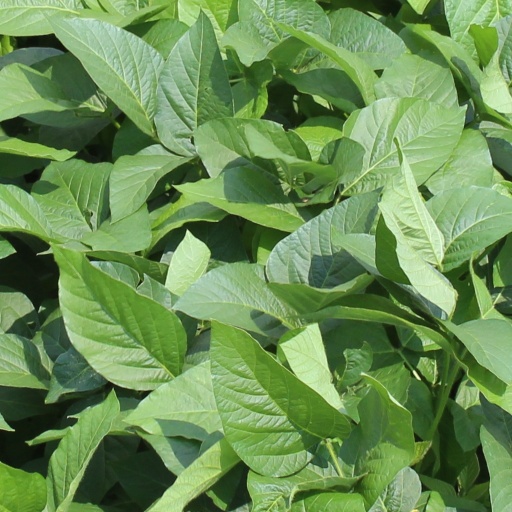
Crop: soybean